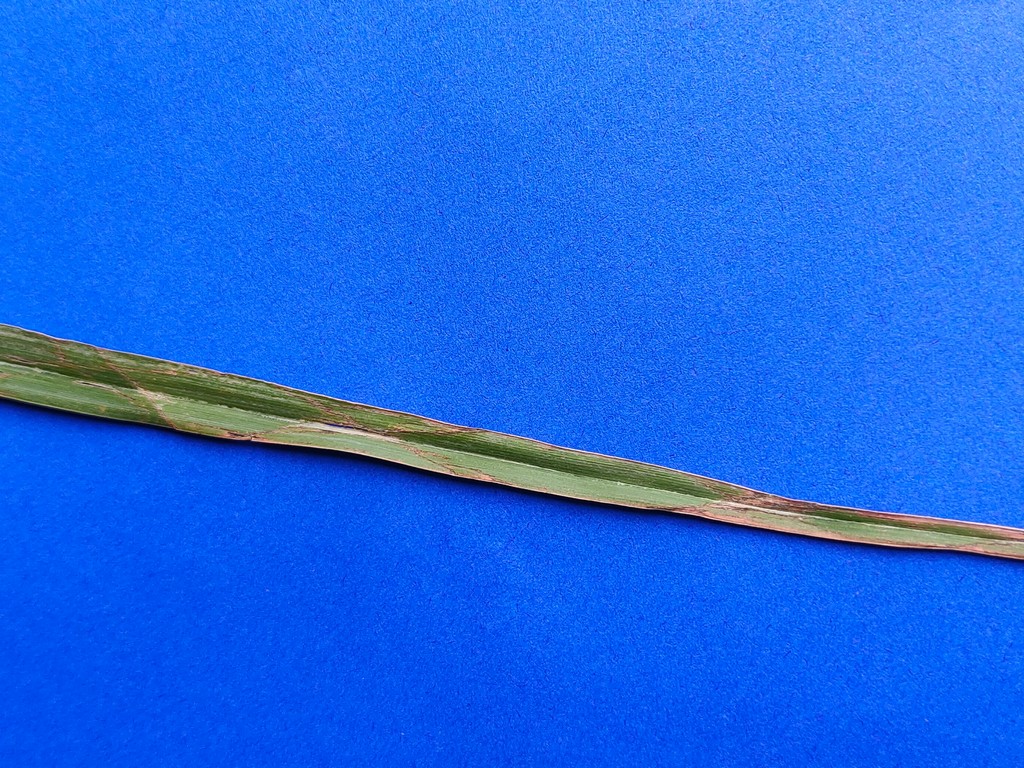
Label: Unhealthy